Quách Thị Trang Square

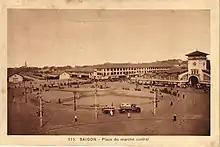
The Eugène Cuniac Square

The square, originally a simple open space, was opened in March 1914, along with the Halles centrales (present-day Bến Thành Market). In 1916, it was officially named place Eugène Cuniac, in honour of the former Mayor of Saigon Eugène François Jean-Baptiste Cuniac (1851–1916), although still commonly known as the (Central market Square). The subsequent openings of the new Saigon Railway Station (1915) and the Halles centrales electric tramway terminus (1923) and the operation of two bus stations transformed the square into one of Saigon's most important transport hubs. In 1929, the authorities installed a traffic circle with landscaped gardens at the square's center.